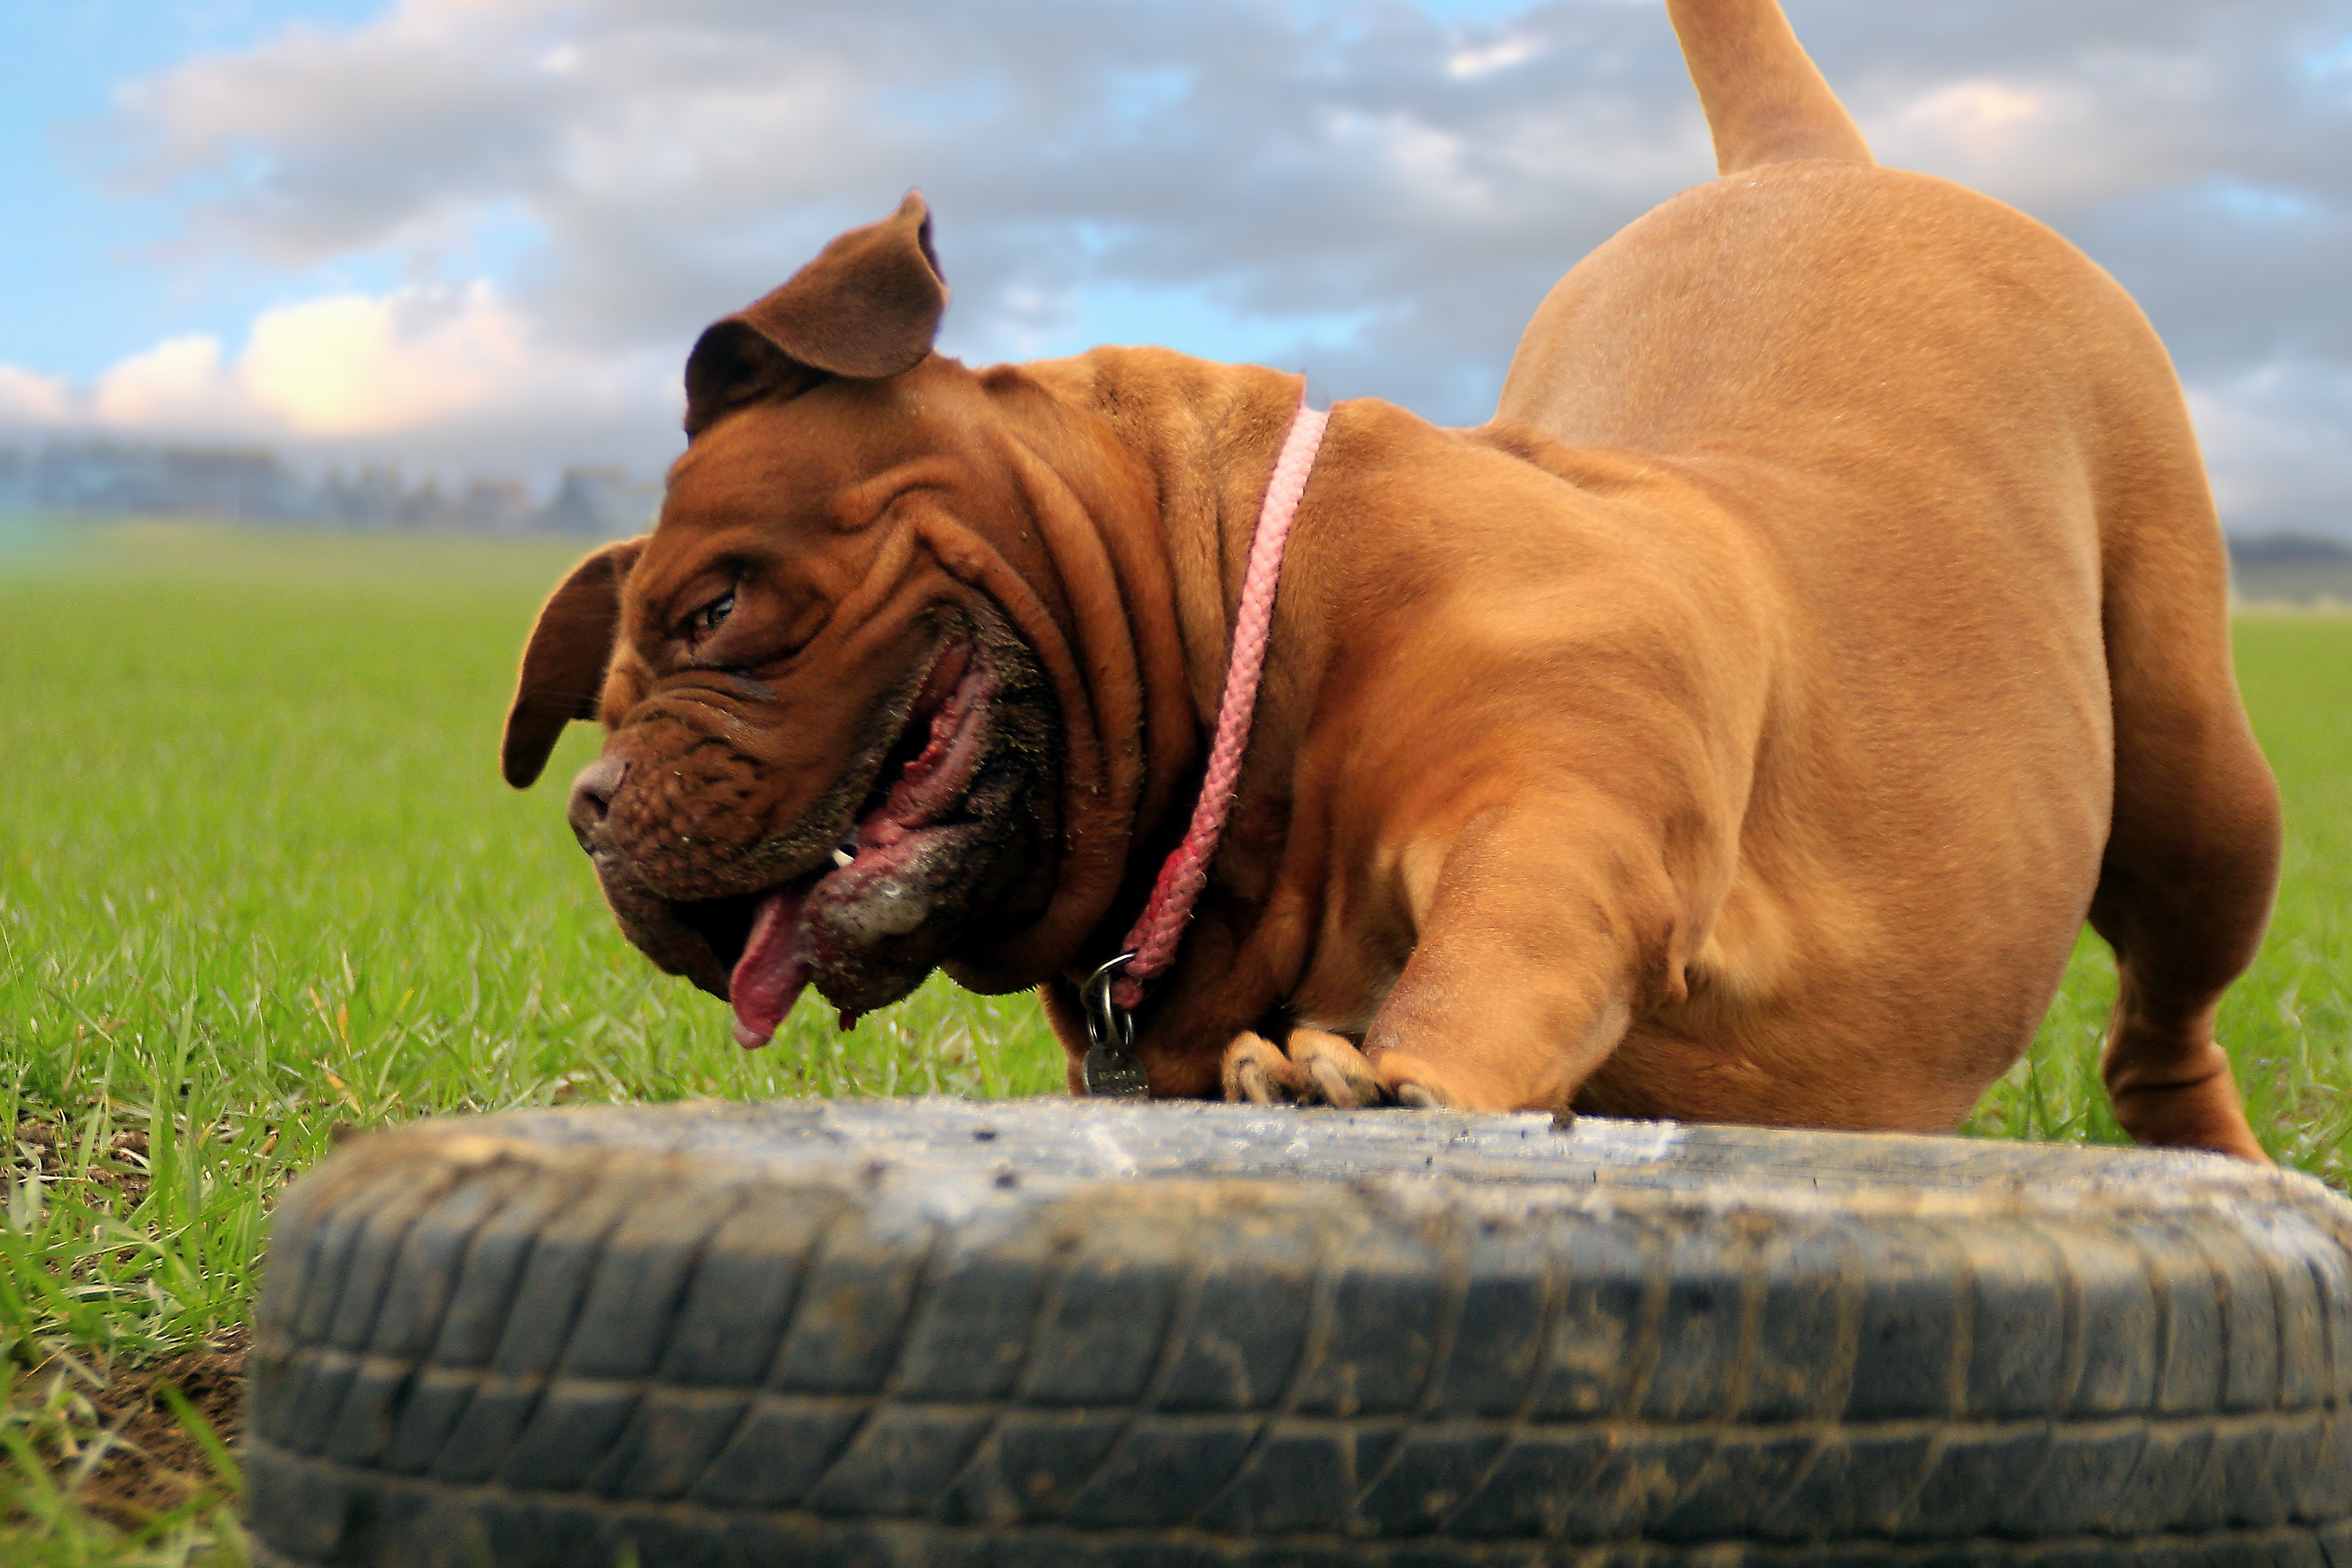
nature, grass, home, puppy, dog, animal, cute, summer, pet, young, green, brown, mammal, close, tire, mouth, outdoors, sunny, dogs, french, vertebrate, bordeaux, dog breed, czech republic, wrap, mastiffs, big dog, mastiff, tired of the, dogue de bordeaux, french mastiff, moloss, dog like mammal, mammal pups